South African Class 15B 4-8-2

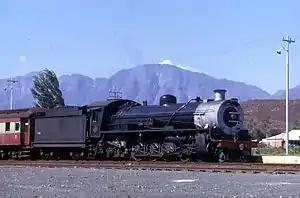
Class 15BR no. 1982 at Bonnievale, February 1974

Between 1918 and 1922, the South African Railways placed thirty Class 15B steam locomotives with a 4-8-2 Mountain type wheel arrangement in service.